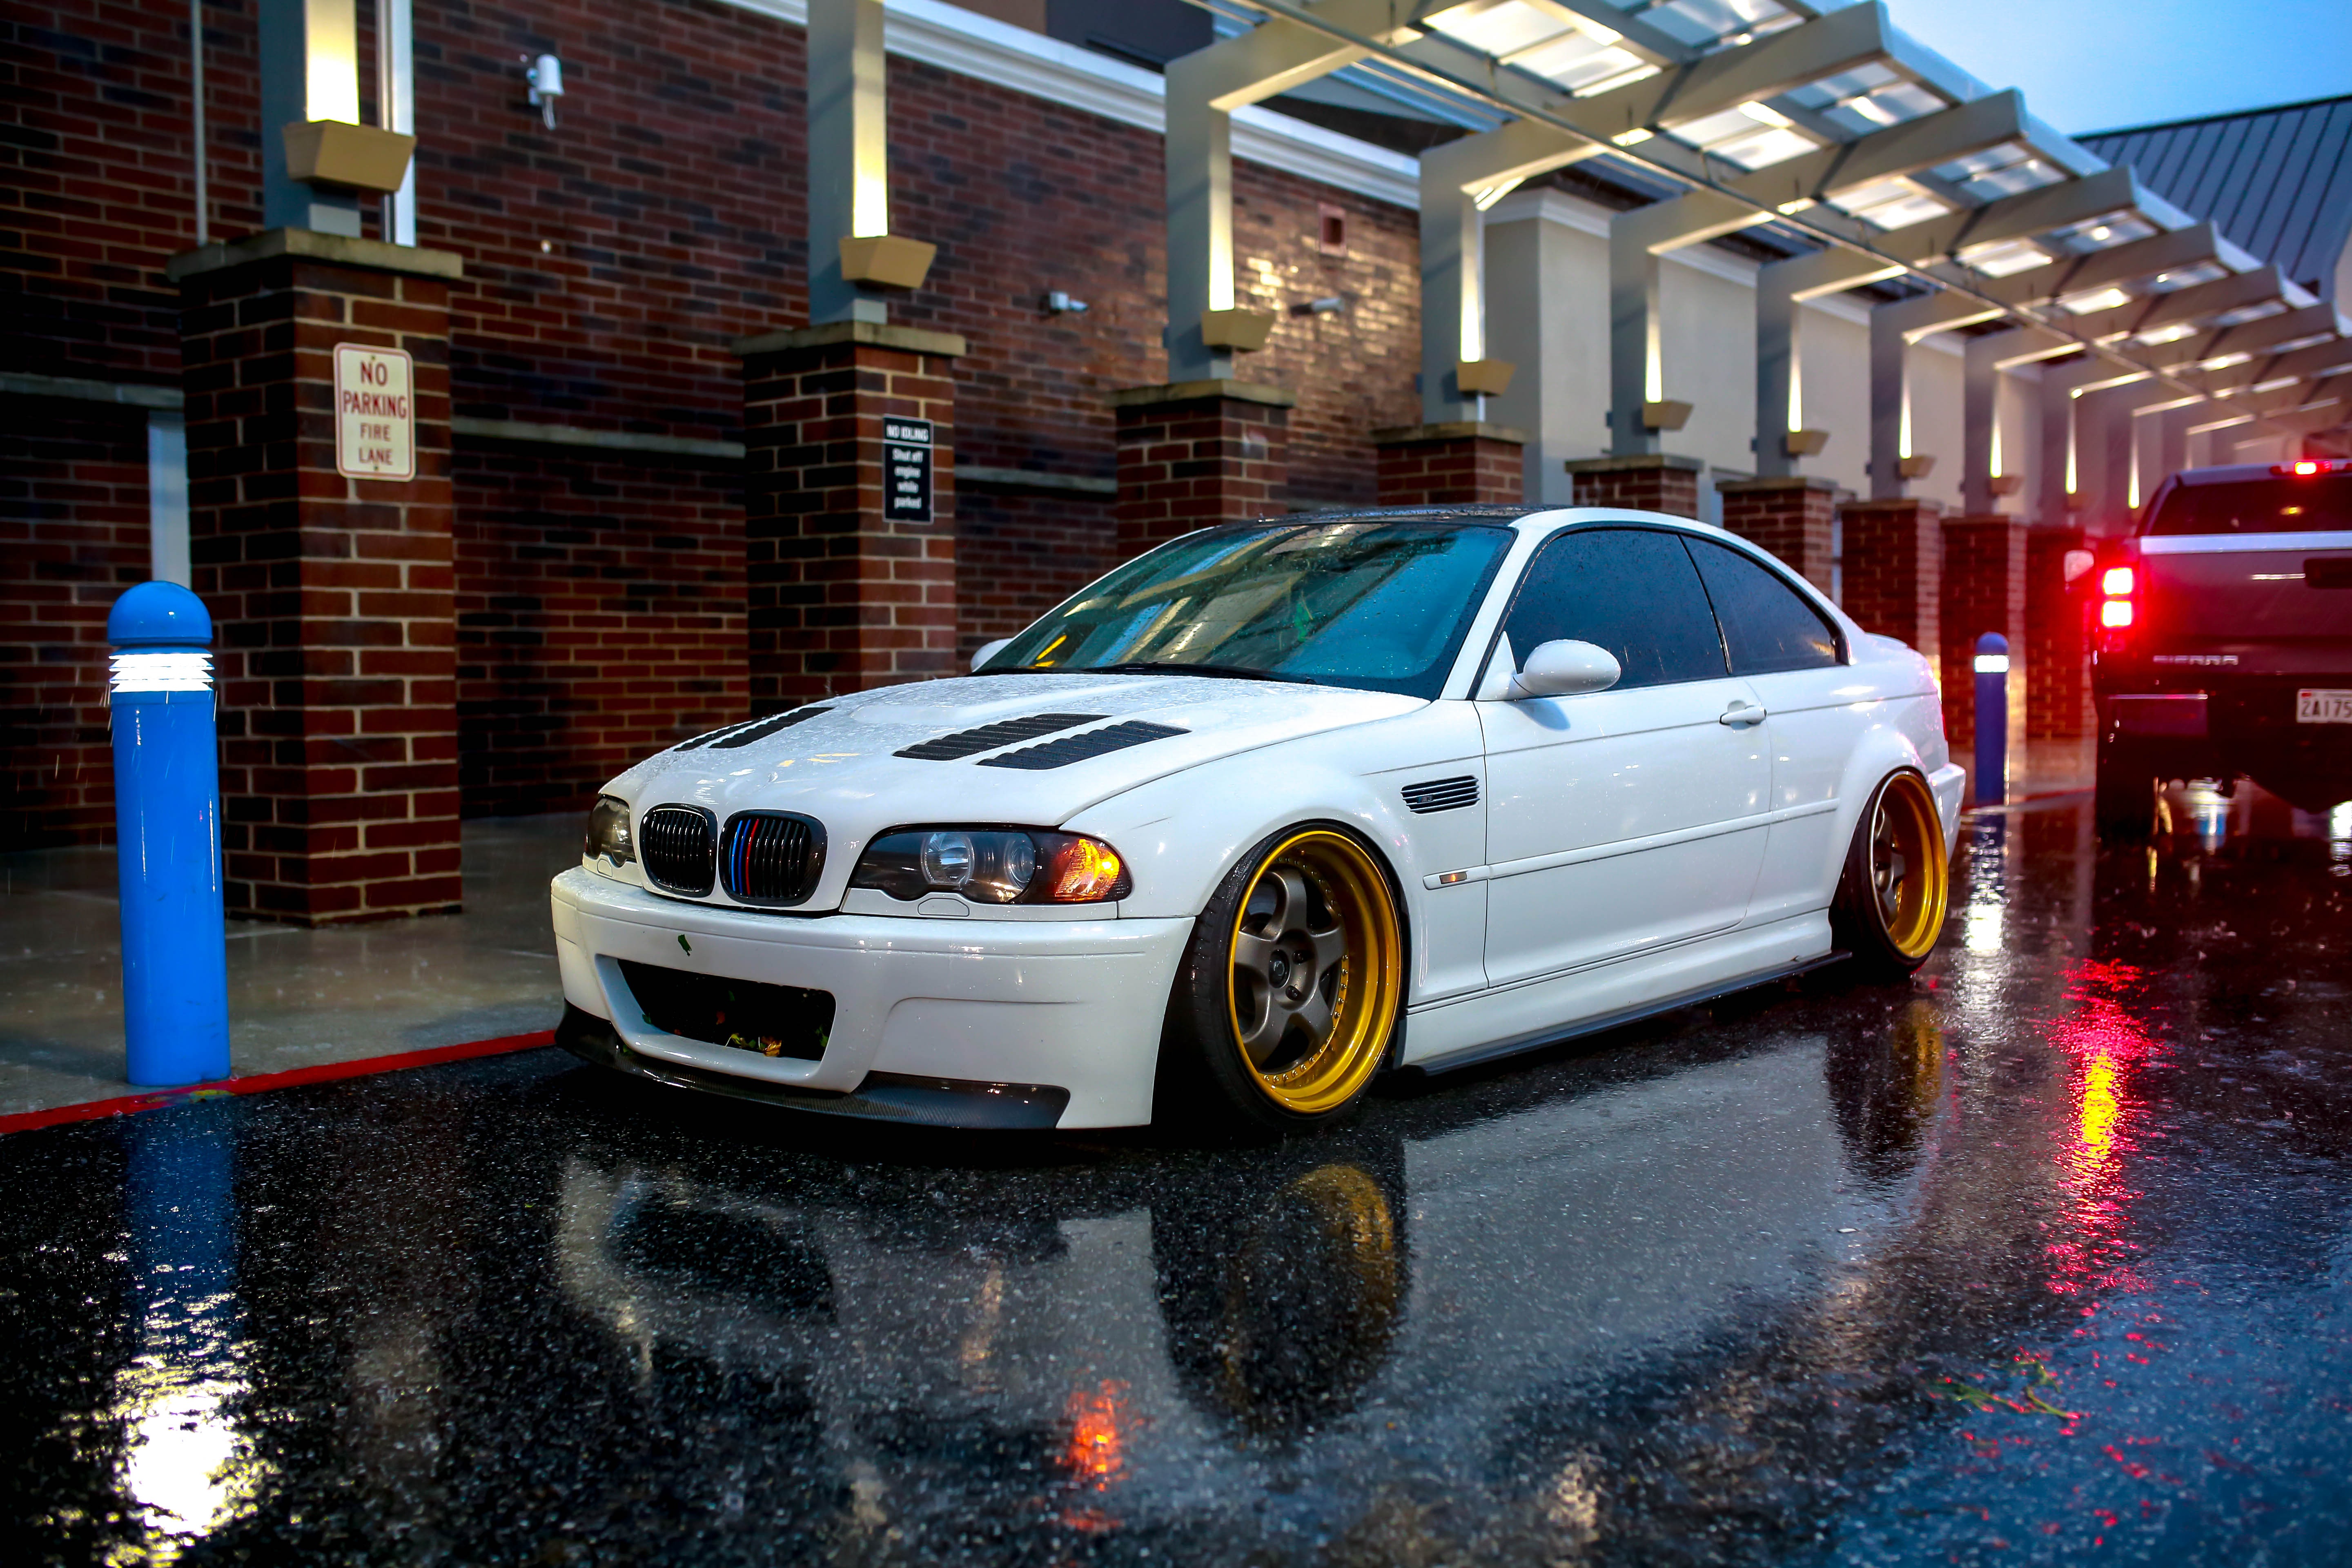
car, wheel, vehicle, m3, sports car, bumper, supercar, bmw, coupe, stance, land vehicle, automobile make, automotive exterior, automotive design, luxury vehicle, performance car, executive car, bmw m3, sports sedan, h20i